French protectorate of Cambodia

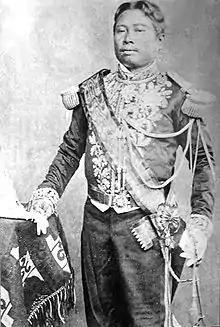
King Norodom, the monarch who initiated overtures to France to make Cambodia its protectorate in 1863 to escape Siamese pressure

During the 19th century, the kingdom of Cambodia had been reduced to a vassal state of the Kingdom of Siam (Rattanakosin rule) which had annexed its western provinces, including Angkor while growing influence from the Vietnamese Nguyễn dynasty threatened the eastern portion of the country. After the French establishment of a colony in Cochinchina (present-day southern Vietnam) in 1862, King Norodom of Cambodia requested a French protectorate over his kingdom. At the time, Pierre-Paul de La Grandière, colonial governor of Cochinchina, was carrying out plans to expand French rule over the whole of Vietnam and viewed Cambodia as a buffer between Siam and French possessions in Vietnam.